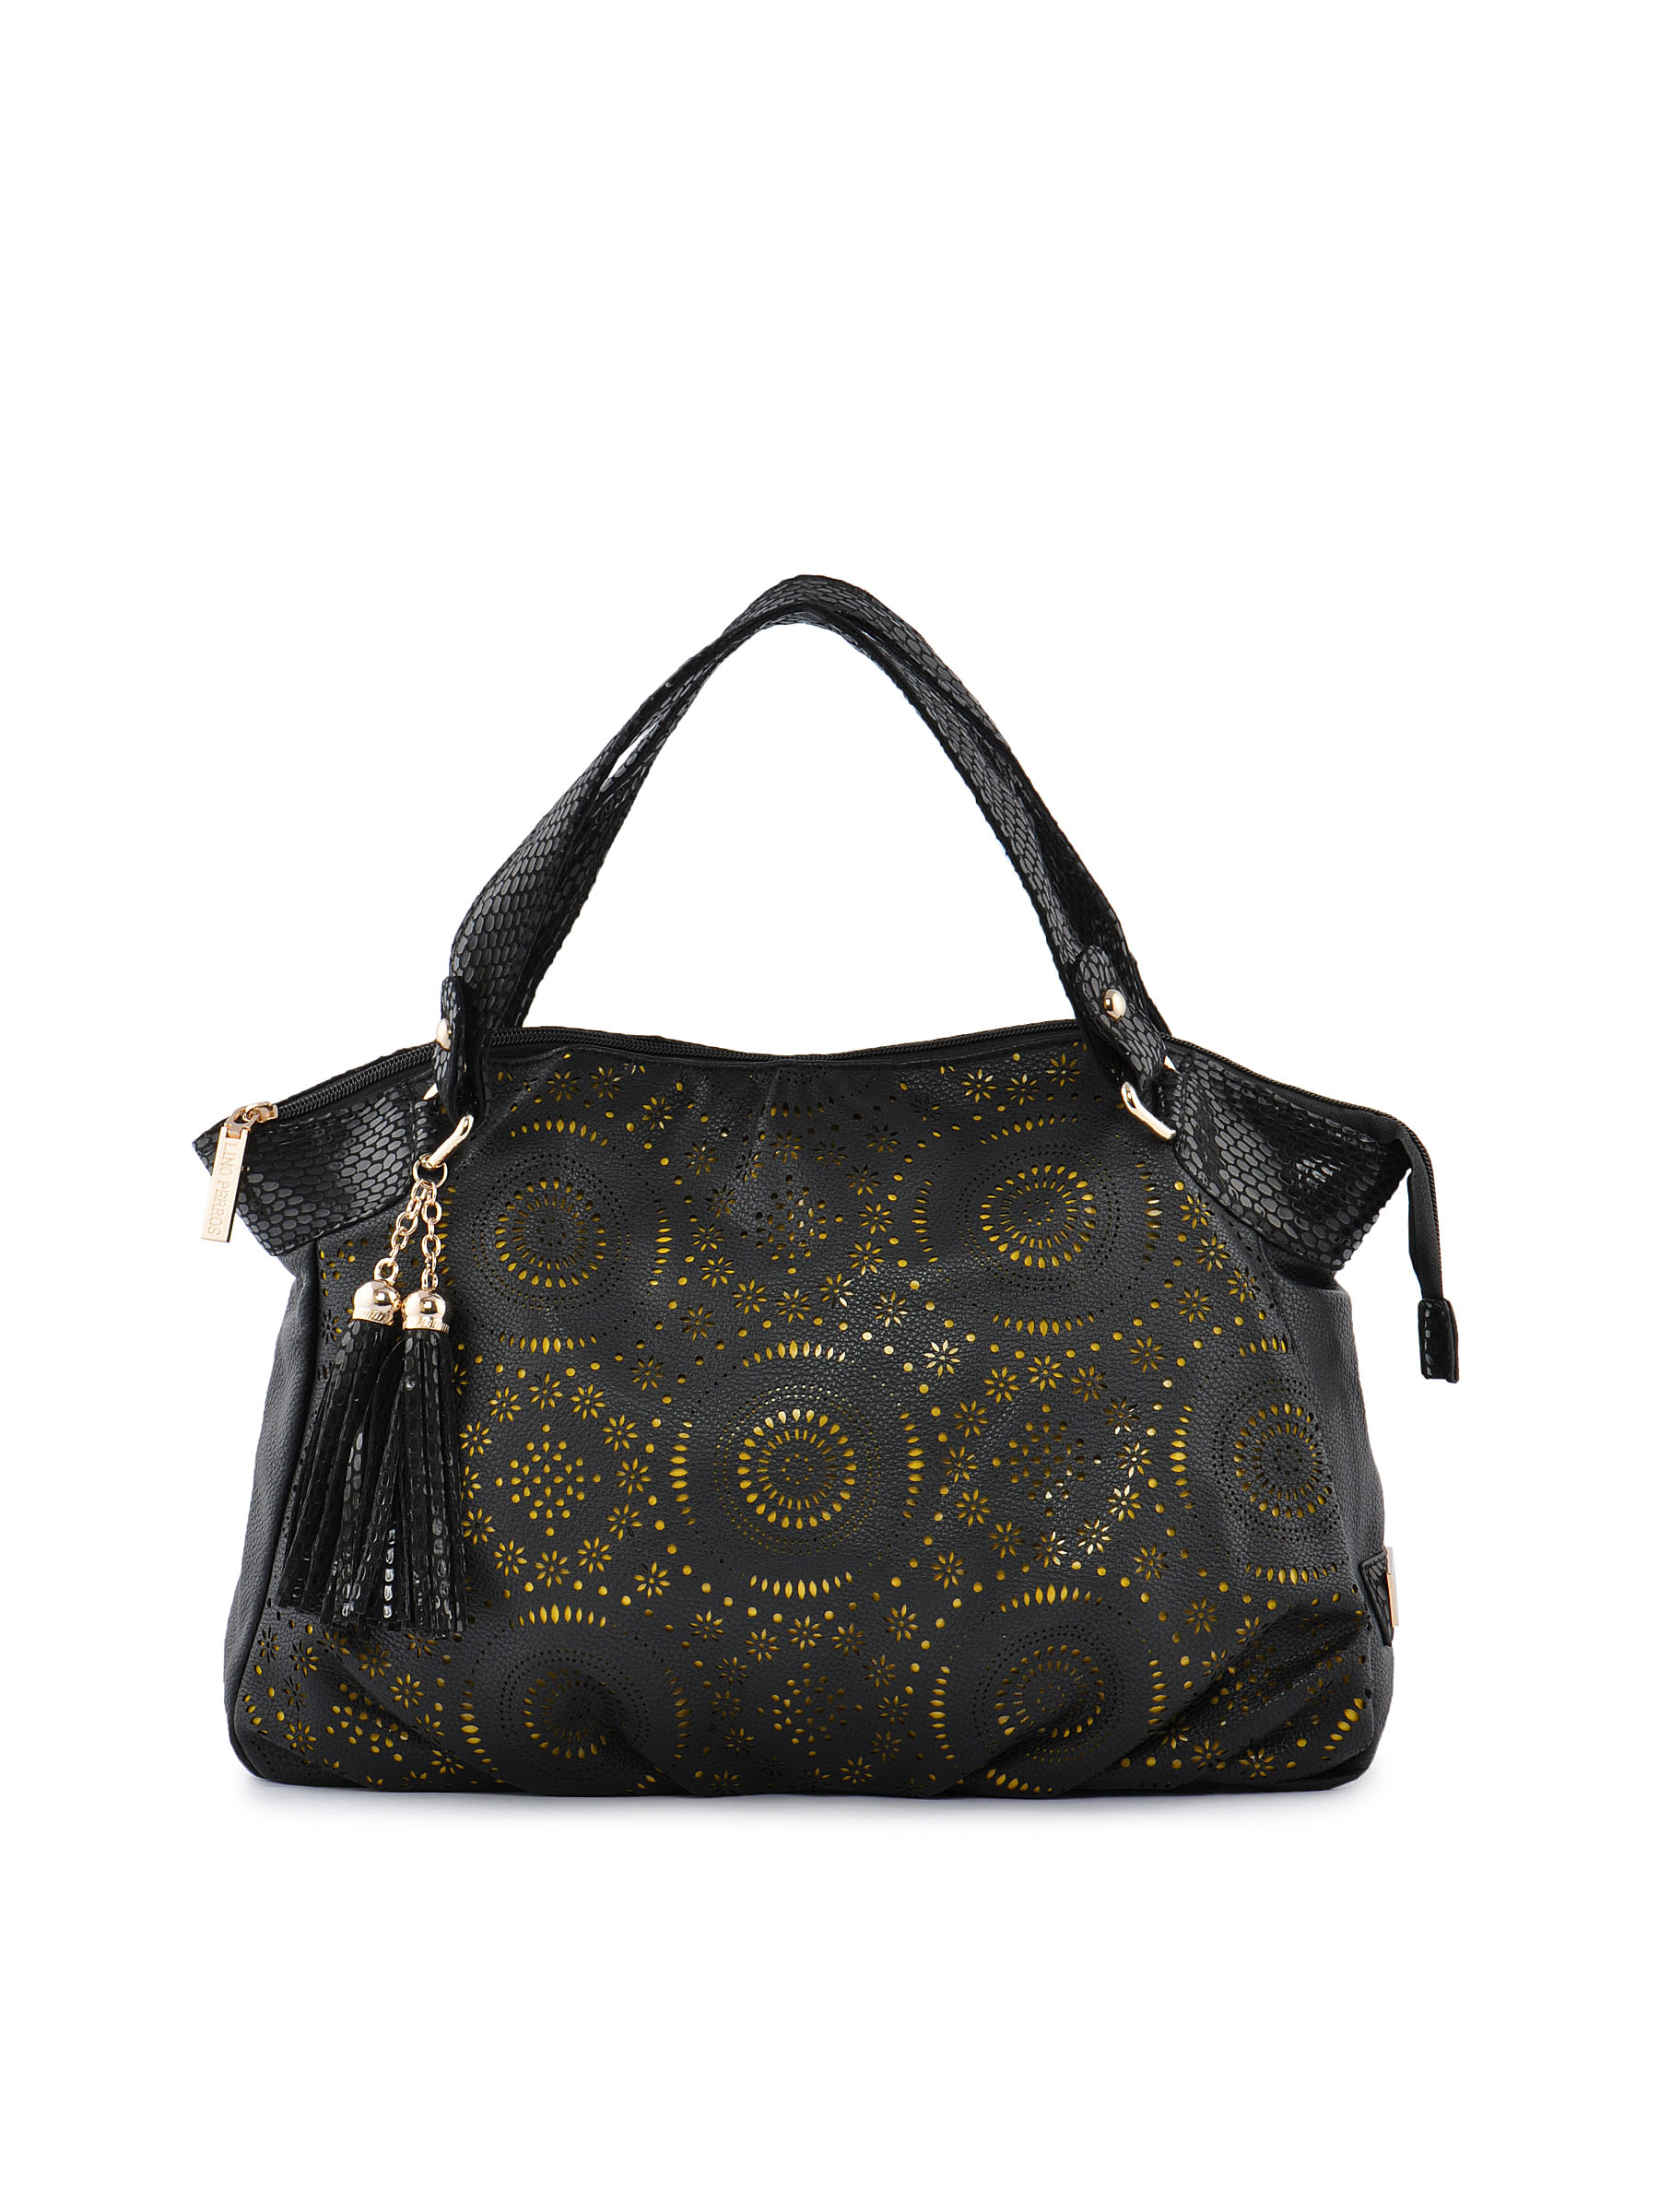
Lino Perros Women Flower Black Handbag
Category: Accessories / Bags / Handbags
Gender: Women
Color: Black
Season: Winter 2015
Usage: Casual